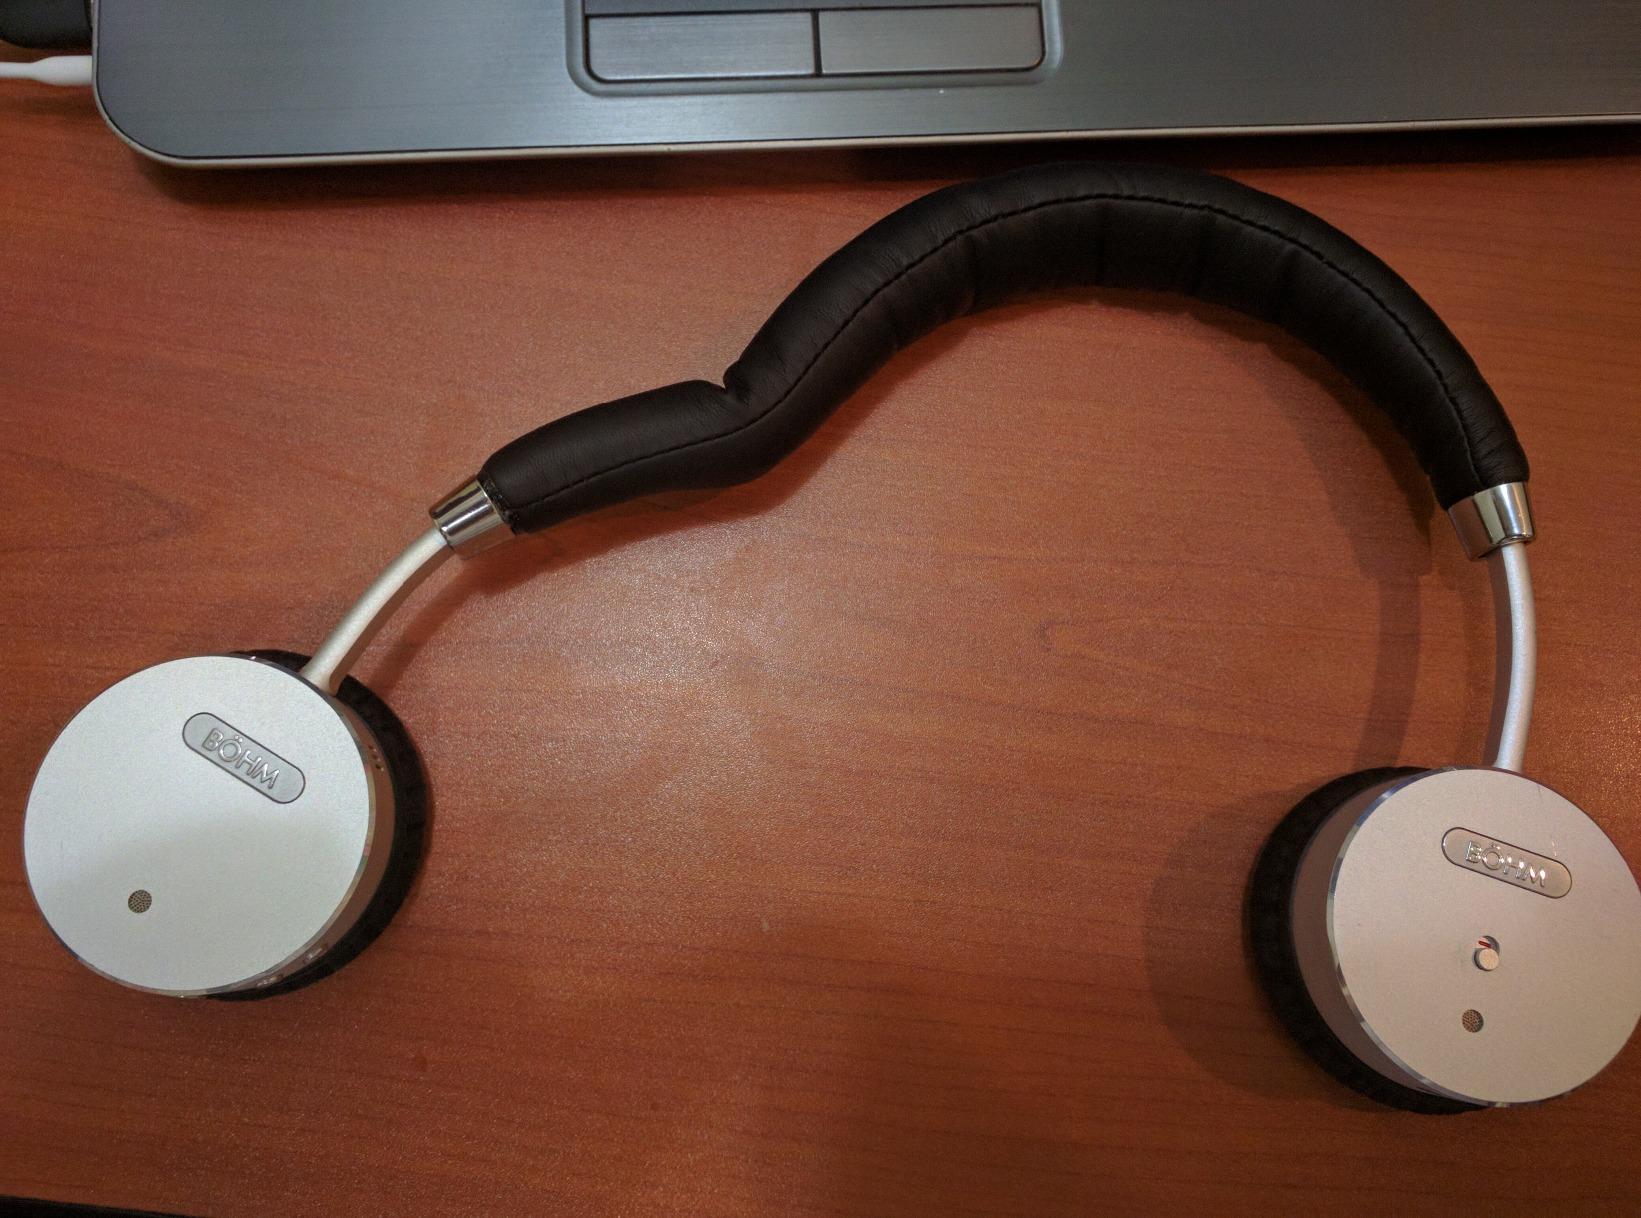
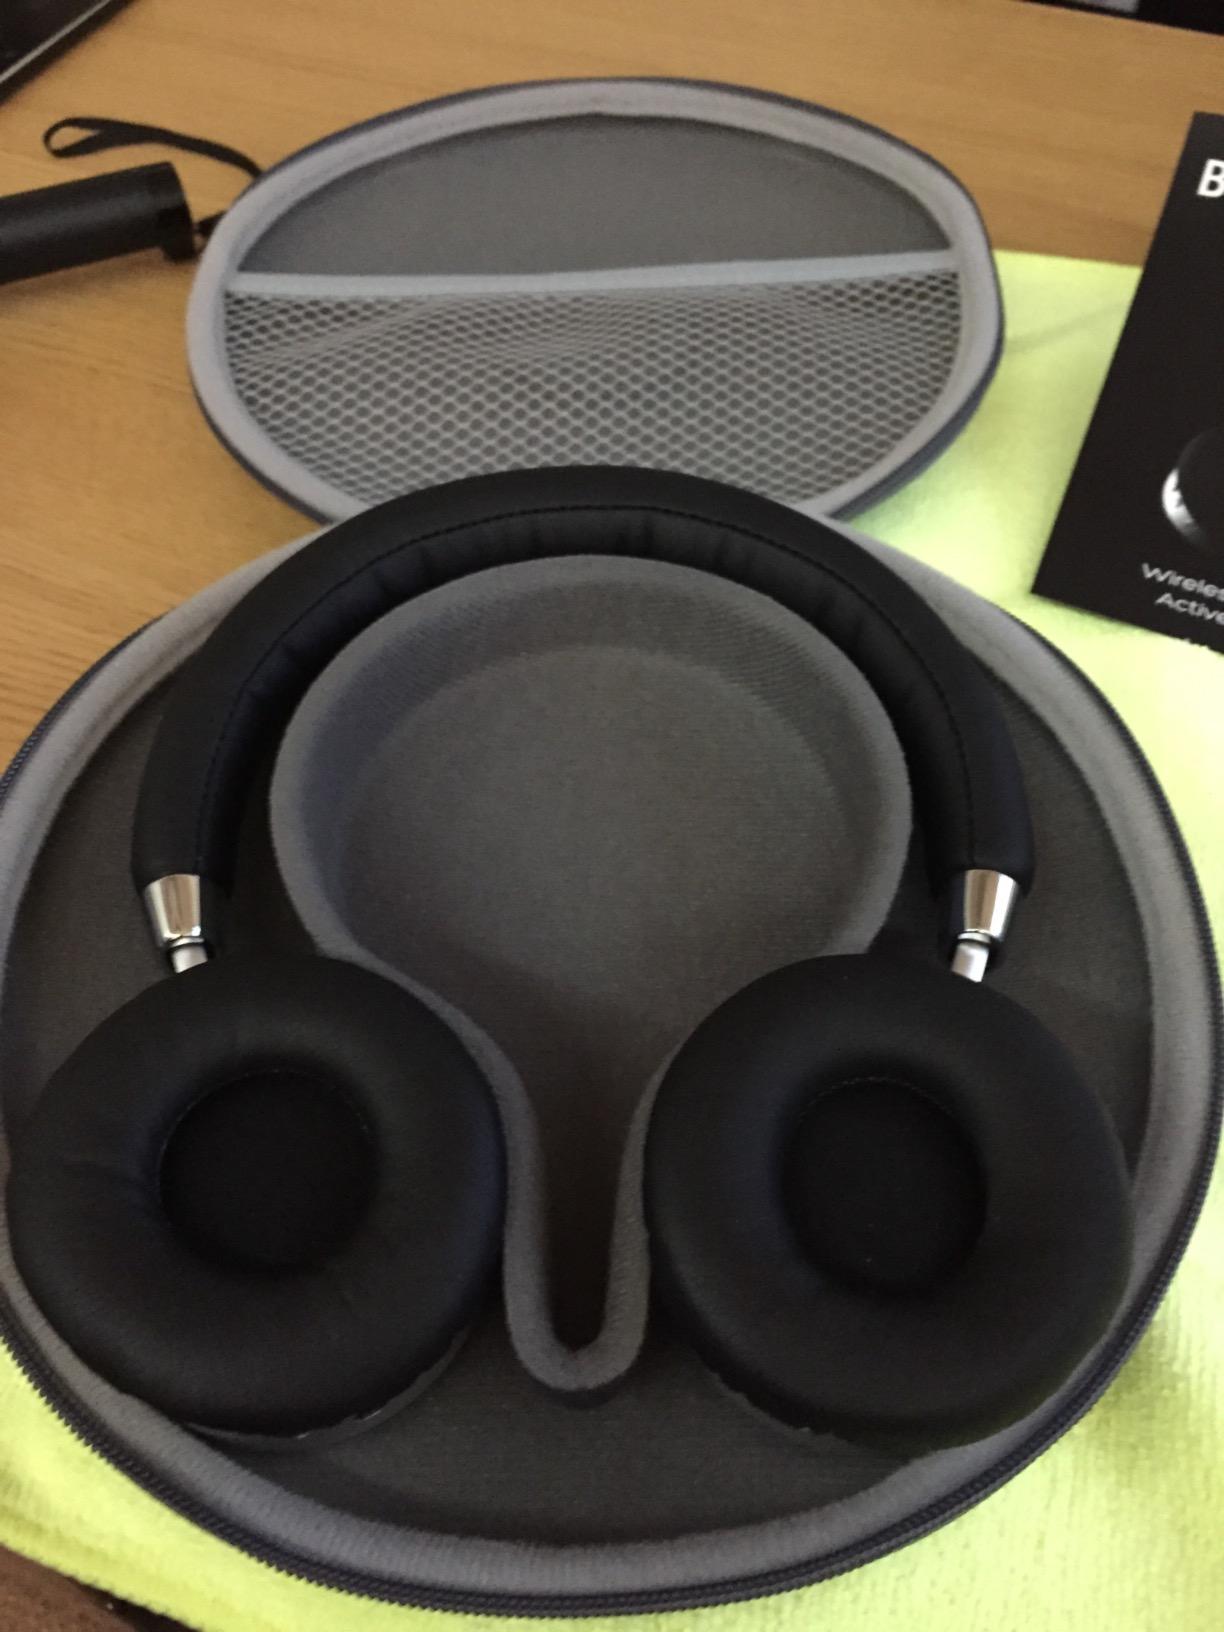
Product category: headphones
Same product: yes